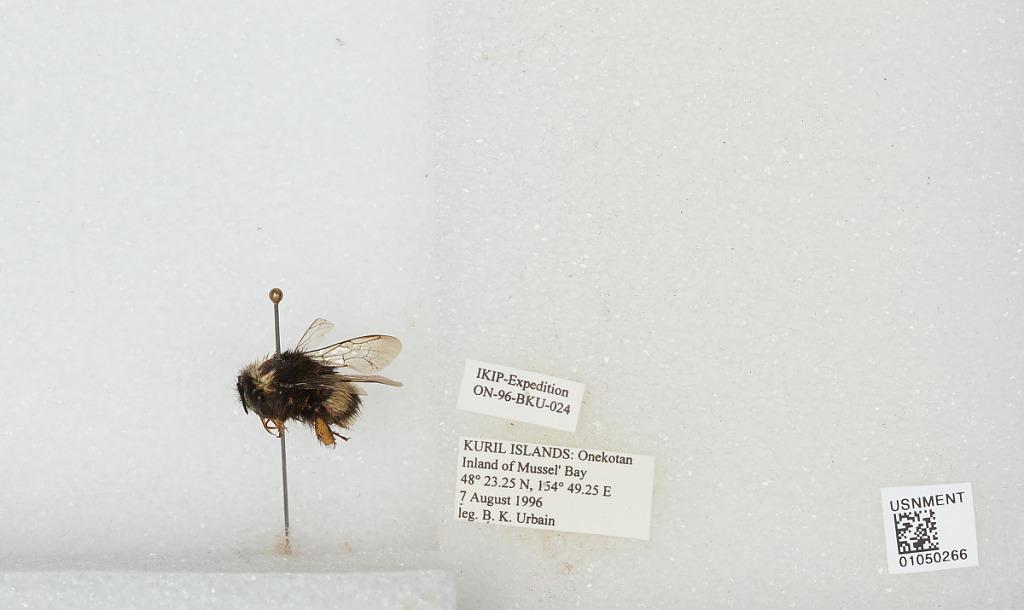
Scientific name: Bombus sp.
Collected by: B. Urbain
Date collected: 1996-8-7
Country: Russia
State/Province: Sakhalin
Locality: Kuril Islands, Onekotan Island, inland of Mussel' Bay
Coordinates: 48.3875, 154.821